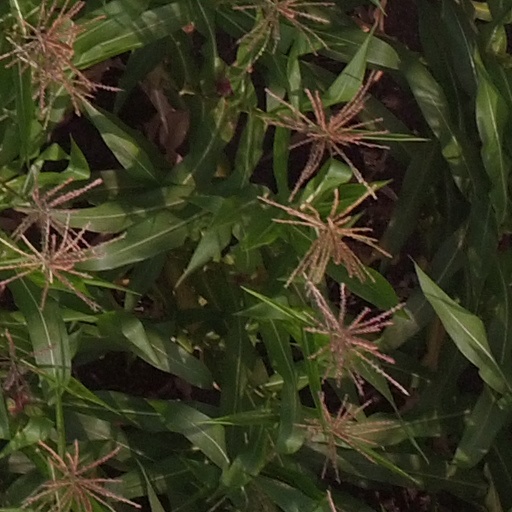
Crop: maize; corn